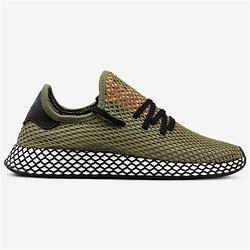
Brand: Adidas
Model: Deerupt Runner